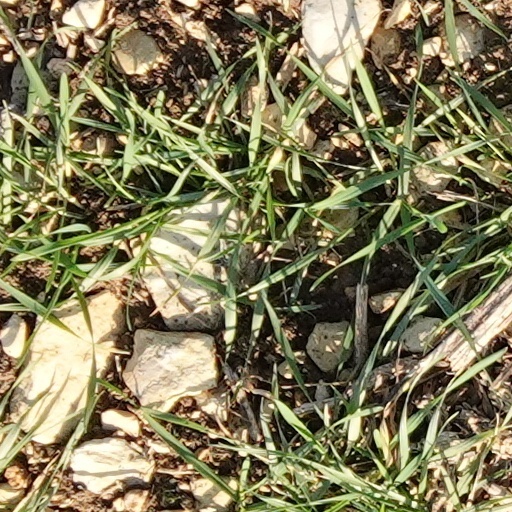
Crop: wheat